Van Cortlandt Village

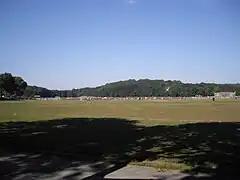
Van Cortlandt Park

The neighborhood abuts Van Cortlandt Park, a swath of forest with various trails and recreational fields. It is the city's fourth-largest park and includes the Van Cortlandt Golf Course. Stretching along part of Sedgwick Avenue is Fort Independence Park, a popular neighborhood spot with handball courts, a basketball court and a playground.